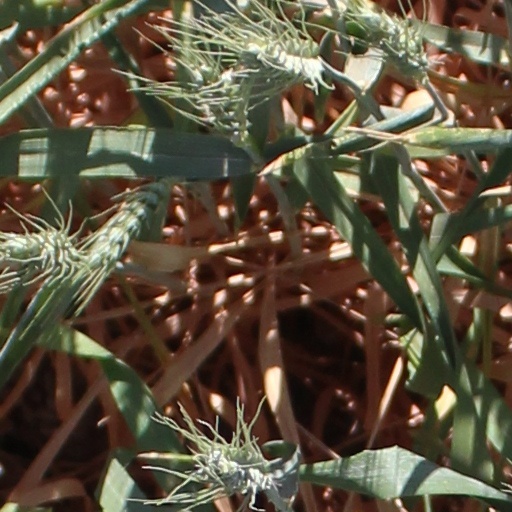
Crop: wheat